Stodmarsh SSSI

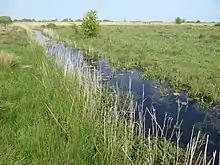
A species-rich ditch on the reserve

A key feature of the reserve is the drainage ditches, which have mostly remained intact through all these changes. Many of the species of importance in the site are associated with these ditches. The most significant, perhaps, is the nationally rare pondweed "Potamogeton acutifolius", which occurs alongside ten other pondweed species. Other notable species in the ditches include the nationally rare shining ramshorn snail "Segmentina nitida", the nationally scarce Desmoulin's whorl snail "Vertigo moulinsiana", the great silver water beetle "Hydrophilus piceus", and a micromoth called the Kentish neb, "Monochroa niphognatha", which is found nowhere else in Britain. Water voles, otters and beavers are frequently seen in the ditches, as are 17 species of Odonata.